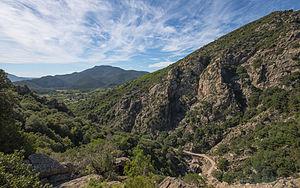
L'extrémité sud des Gorges d'Héric, en haut à droite le Pas du Cabalet (543m), en contrebas au premier plan le Ruisseau d'Héric, dans le fond à gauche la vallée du Jaur et derrière cette dernière le Mont Naudech (753m). Mons, Hérault, France. Parc naturel régional du Haut-Languedoc.
Le parc naturel régional du Haut-Languedoc est l'un des 54 parcs naturels régionaux de France. Il a été créé en 1973. C'est un territoire rural habité, reconnu au niveau national pour son exceptionnelle valeur patrimoniale et paysagère.
Les différentes activités humaines sont :